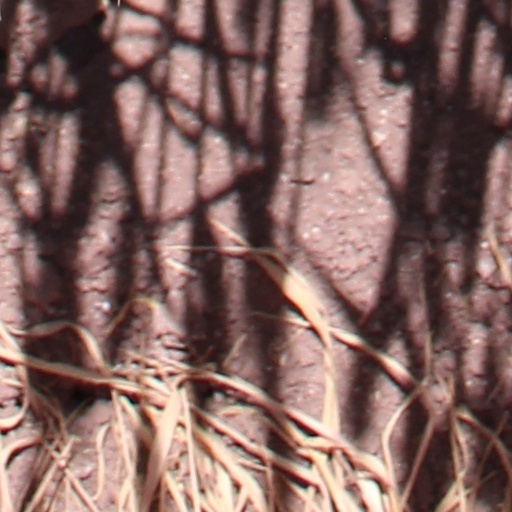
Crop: wheat